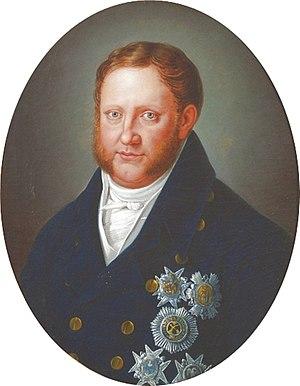
François Iᵉʳ des Deux-Siciles, né le 19 août 1777 à Naples et mort le 8 novembre 1830 dans la même ville, est le deuxième roi des Deux-Siciles de 1825 à sa mort en 1830.